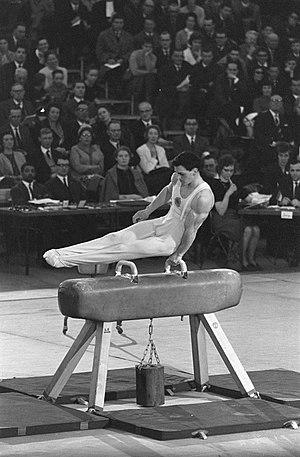
Miroslav Cerar, né le 28 octobre 1939 à Ljubljana, est un juriste et ancien gymnaste yougoslave, aujourd'hui slovène.